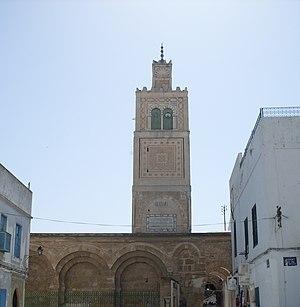
Medina de Tunis, Mosquée El Ksar
La mosquée El Ksar ou mosquée du Château est l'une des mosquées de Tunis.
L'histoire de Tunis, la principale ville de la Tunisie, commence avant même celle de Carthage. L'existence de la localité est attestée dès le début du IVᵉ siècle av. J.-C. En raison de sa position géostratégique, elle attire la convoitise de toutes les civilisations méditerranéennes et passe successivement sous la domination des Numides, des Phéniciens, des Grecs, des Romains, des Arabes, des Espagnols, des Ottomans et des Français, avant que le pays ne devienne indépendant.
La médina de Tunis est une médina tunisienne, cœur historique de Tunis, inscrite depuis 1979 au patrimoine mondial de l'Unesco.